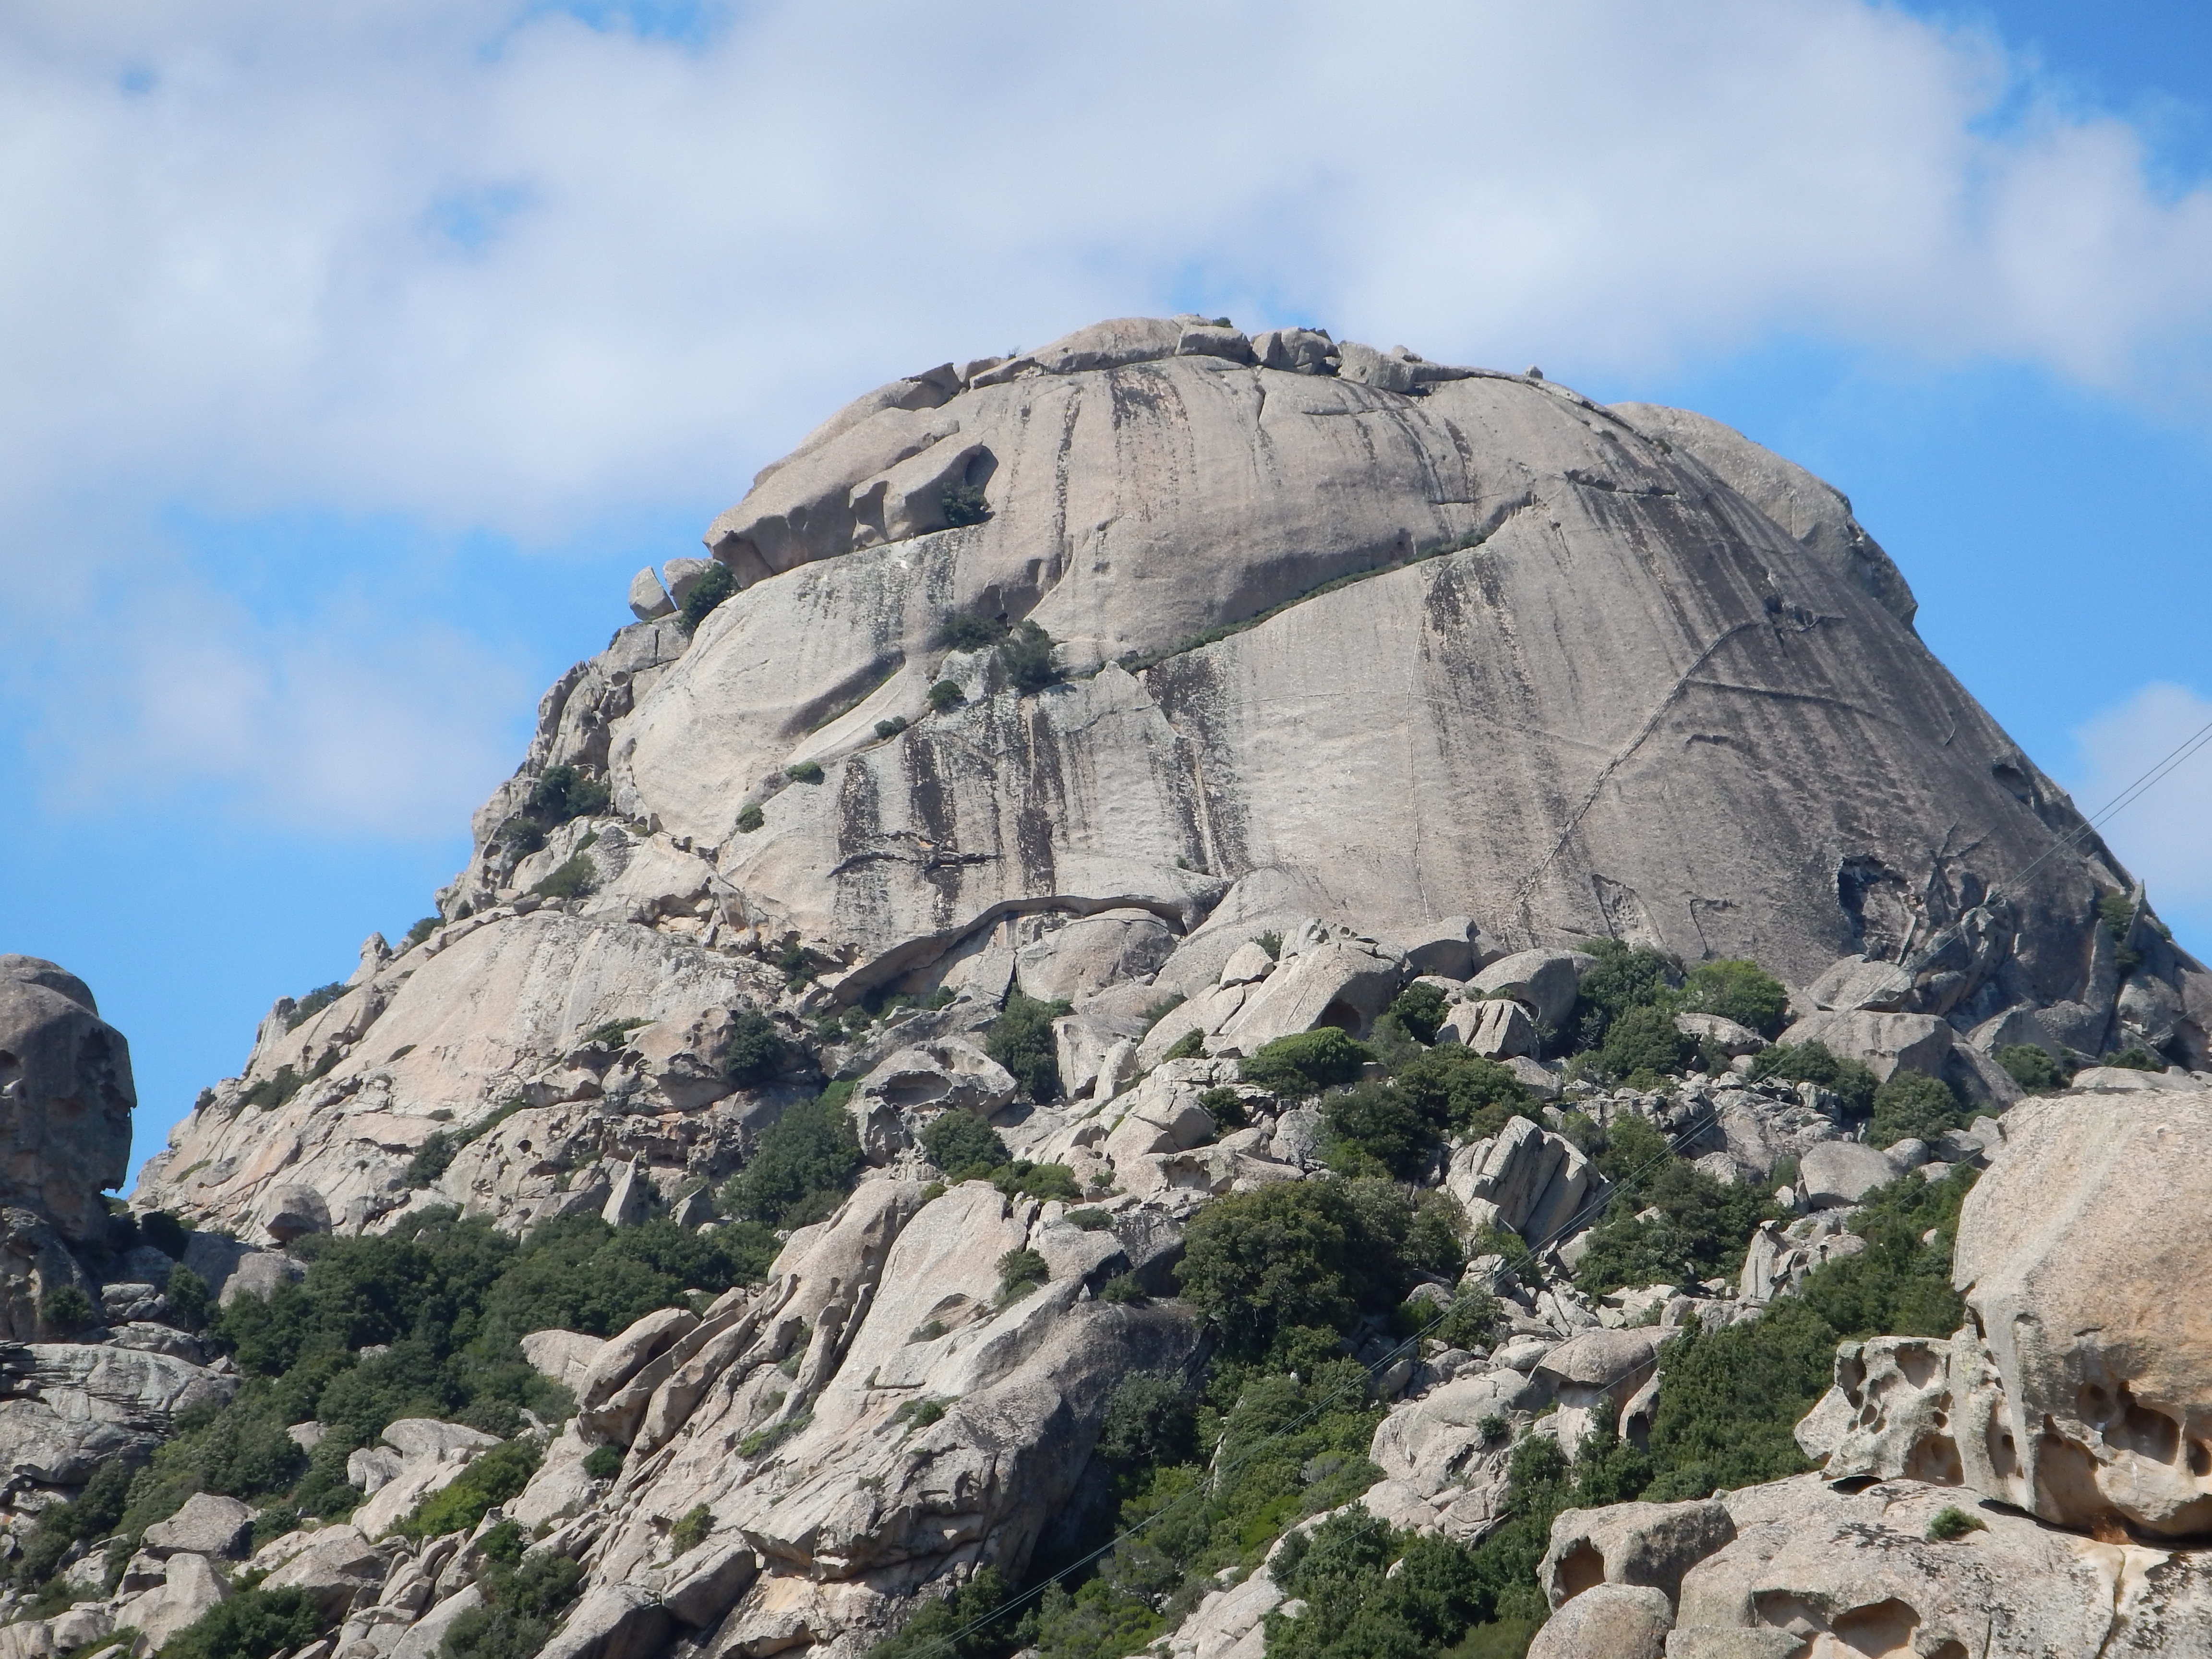
rock, wilderness, walking, mountain, adventure, mountain range, formation, cliff, park, terrain, national park, material, ridge, summit, geology, badlands, plateau, granite, sardinia, landform, outdoor recreation, mountainous landforms, uluru sardo